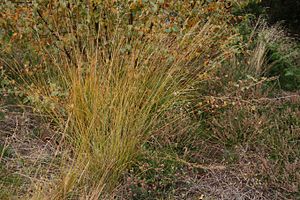
Blåtop (art)
Blåtop (Molinia caerulea)